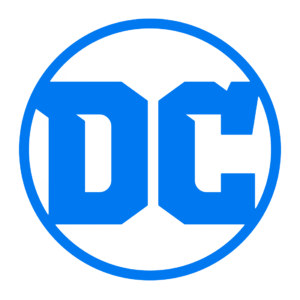
DC Entertainment est une unité de Warner Bros. Global Brands and Experiences, division de Warner Bros. Entertainment, chargée de la supervision des propriétés et personnages de l'éditeur DC Comics ainsi que de leurs utilisation.
DC Comics est l'une des principales maisons d’édition américaines de comics. DC Comics fait partie du conglomérat WarnerMedia. Les initiales « DC » sont une abréviation de « Detective Comics », mais ont aussi été « détournées » de leur sens originel par Marvel Comics pour désigner DC comme la « Distinguée concurrence ». DC comporte plusieurs filiales, notamment Vertigo, plutôt dédiée au fantastique, et Wildstorm, plutôt dédiée à la science-fiction et aux aventures de super-héros plus modernes.
Évolution de l'univers DC à travers l'histoire de l'éditeur et de ses publications.
DC Films est un studio américain de production cinématographique assurant les adaptations en prise de vue réelle de l'éditeur DC Comics. Il s'agit d'une division du studio Warner Bros. Pictures, filiale de WarnerMedia.